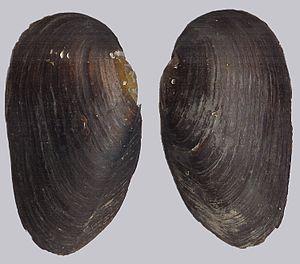
Margaritifera est un genre de mollusques bivalves d'eau douce de la famille des Margaritiferidae. Ce sont des moules perlières d'eau douce.
La moule perlière d'eau douce, ou mulette perlière, est un mollusque lamellibranche des rivières claires d'Europe, de Russie, du Canada et de la façade est des États-Unis, communément classée parmi les moules d'eau douce. Dans le cycle de développement de l'espèce, la larve doit — durant quelques mois — parasiter un saumon ou une truite (qui la nourrit et la transporte).